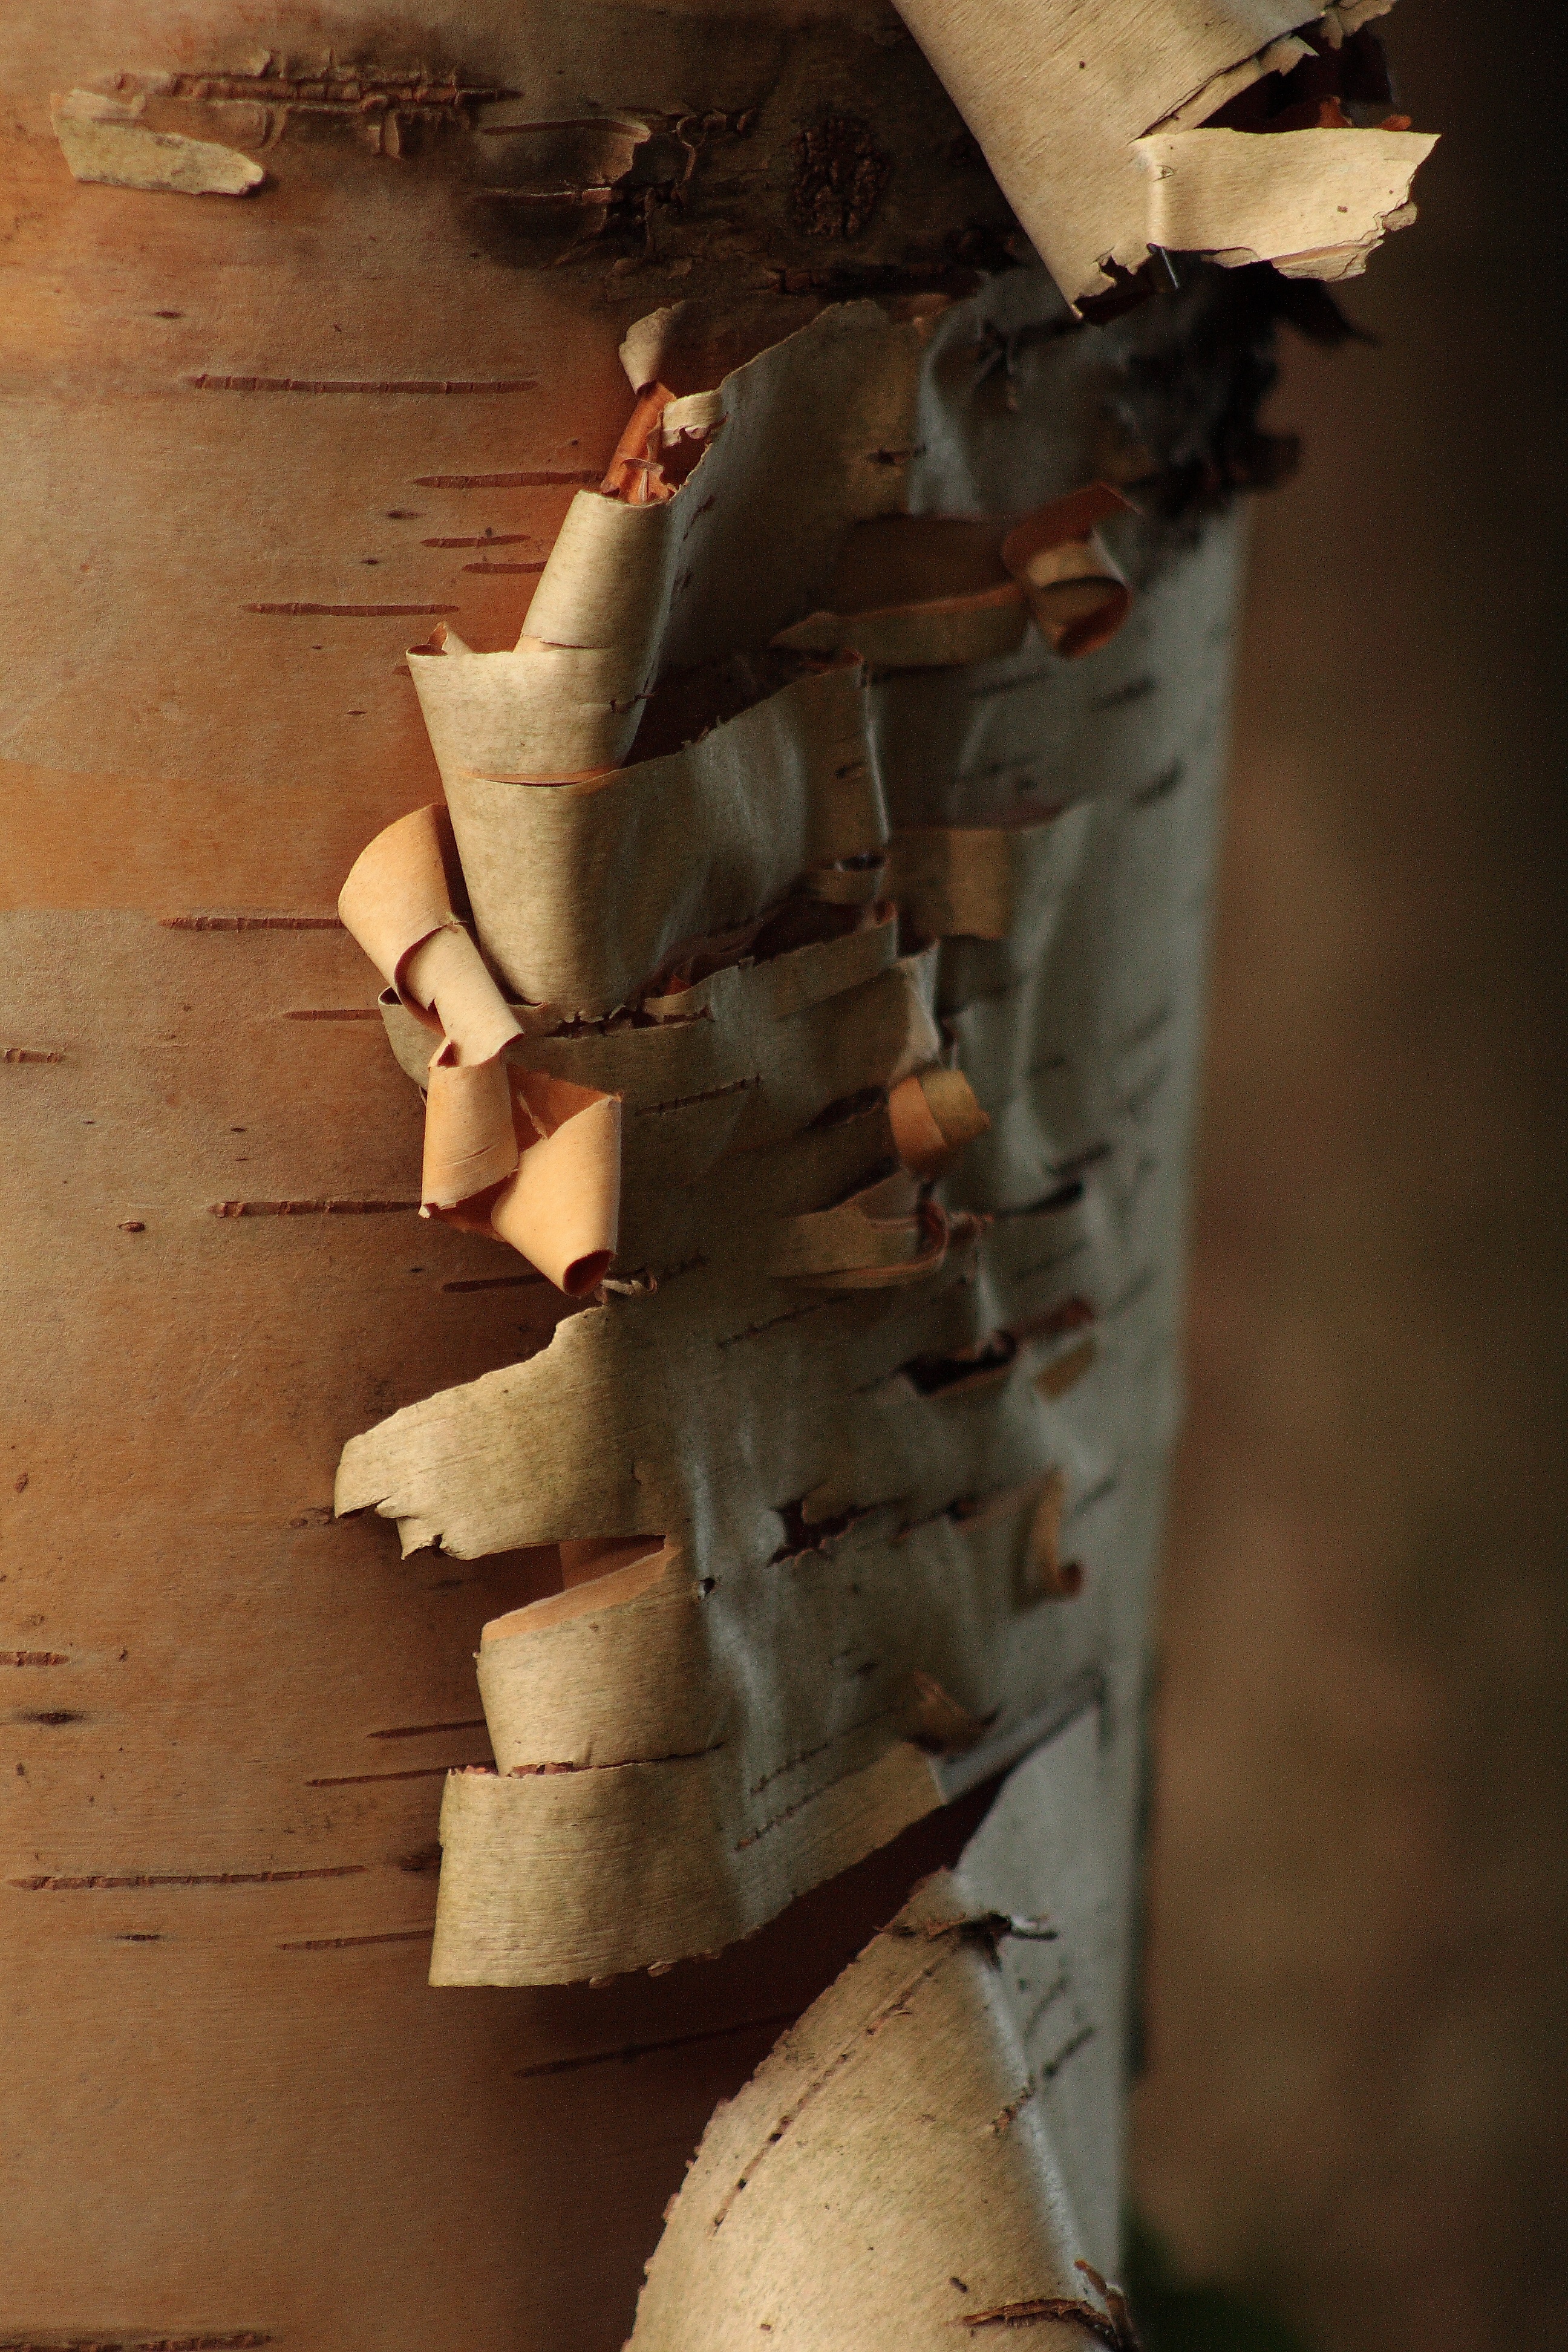
hand, nature, wood, monument, statue, spring, clothing, tree trunk, close up, sculpture, art, dress, temple, photograph, carving, wood bark